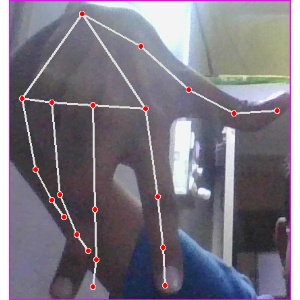
अक्षर: ग